Frozen River

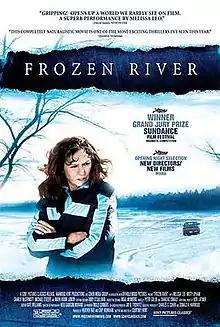
Theatrical release poster

Frozen River is a 2008 American crime drama film written and directed by Courtney Hunt in her feature directorial debut. Starring Melissa Leo and Misty Upham, the film follows two working-class mothers who team up to earn money by smuggling illegal immigrants from Canada to the United States.